Hungary–South Korea relations

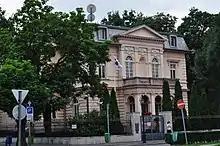
Embassy of South Korea in Budapest

Relations date back to the exchange of permanent missions between the two countries, announced during the 1988 Summer Olympics in Seoul. The announcement made Hungary the first Eastern Bloc country to exchange ambassadors with South Korea. At the time, a large number of officials from various Communist countries were in Seoul, having ignored North Korea's call for a boycott of the Olympics; along with Hungary, they also made various formal and informal contacts with the South Korean government.